Polish people

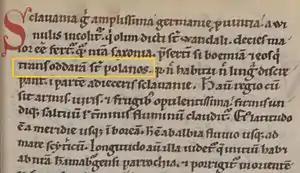
Fragment of "Gesta Hammaburgensis ecclesiae pontificum" (1073) by Adam of Bremen, containing the name "Polans": ""trans Oddaram sunt Polanos""

The Polish people are descended from a blend of various ancient ethnic groups that inhabited the territory of modern-day Poland before and during late antiquity. The area was settled by numerous tribes and cultures, including Baltic, Celtic, Germanic, Slavic, Thracian, and possibly remnants of earlier Proto-Indo-Europeans and non-Indo-European peoples. Archaeological evidence from the Lusatian culture ( 1300–500 BCE), as well as the successive Pomeranian, Przeworsk and Wielbark cultures, points to a diverse demographic landscape in prehistoric Poland. These cultures were associated with different ethnic groups, such as the Celts (notably in southern Poland), Germanic tribes like the Vandals and Goths, and the Balts in the northeast.